4th Line Infantry Regiment (Congress Poland)

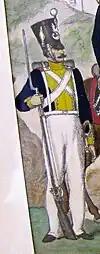
Soldiers of the 4th Regiment wore navy blue uniforms with characteristic yellow facings inherited from the Napoleonic-era

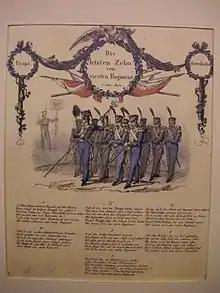
A German contemporary poem glorifying the actions of the 4th Regiment in the battle of Ostrołęka

The 4th Line Infantry Regiment was a regiment of the Kingdom of Poland. Formed in 1815, the regiment distinguished itself in the battles of the November Uprising and remains one of the best-known units of the Polish Army of the era. The soldiers of the regiment are known in Polish historical works as the "Czwartacy".